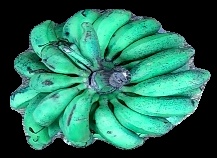
Variety: rasbale
Grade: grade3